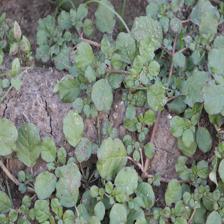
Label: BroadLeafWeed